Meyer Lutz

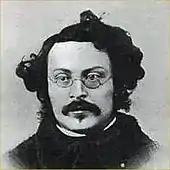
Lutz in 1868

Lutz began as an organist in churches at Birmingham and Leeds. Then, for many years, he played the organ at St George's Cathedral, Southwark. Lutz was also a Freemason, and served as the Grand Organist of the United Grand Lodge of England.